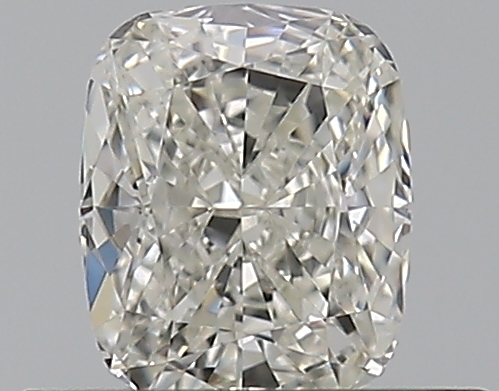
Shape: cushion
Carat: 0.5
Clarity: VS1
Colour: I
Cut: EX
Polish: EX
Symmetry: VG
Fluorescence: ST
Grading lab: GIA
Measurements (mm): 5.07 x 4.19 x 2.76